Franziska Ryser

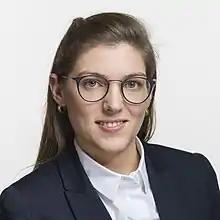
Franziska Ryser in 2019

Franziska Ryser (born 22 September 1991) is a Swiss politician who is a member of the Green Party of Switzerland. Ryser has served as a member of the National Council of Switzerland since December 2019 for the Canton of Saint-Gallen.